Bombardment of Greytown

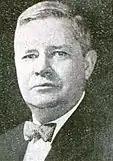
J. Reuben Clark

The recent American acquisitions of Texas and California made the British foreign secretary, Lord Palmerston, fear that the burgeoning young colossus would now turn south. According to American historian Mary Wilhelmine Williams, “The aggressive movement of the United States towards the southwest, accompanied by the talk of ‘manifest destiny,’ had given the British good reason to suspect the Americans of designs upon the territory of the isthmus, and to fear that they might attempt to monopolize the Nicaragua route.” According to British historian Kenneth Bourne, “Neither side … aimed at exclusive control but each feared that this was, in fact, the other’s real intention.”